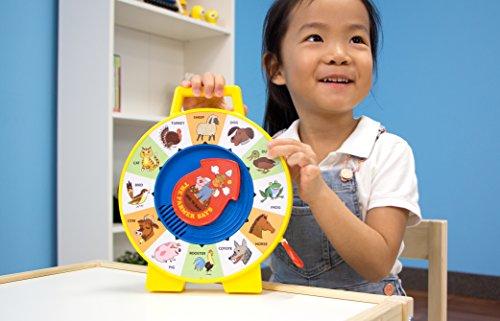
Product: Fisher Price Classic Toys - The Farmer Says See 'N Say - Great Pre-School Gift for Girls and Boys
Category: Toys & Games | Baby & Toddler Toys
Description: Makes a great gift for babies and toddlers ages 18 months and up for hands-on, screen-free play.
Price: $21.00
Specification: ProductDimensions:8x1.8x9.5inches|ItemWeight:1.2pounds|ShippingWeight:1.23pounds(Viewshippingratesandpolicies)|DomesticShipping:ItemcanbeshippedwithinU.S.|InternationalShipping:ThisitemcanbeshippedtoselectcountriesoutsideoftheU.S.LearnMore|ASIN:B00IVJK8Y0|Itemmodelnumber:2070|Manufacturerrecommendedage:18months-5years|Batteries:2AAbatteriesrequired.(included)